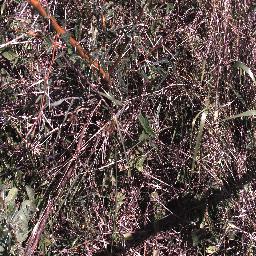
Label: prickly_acacia